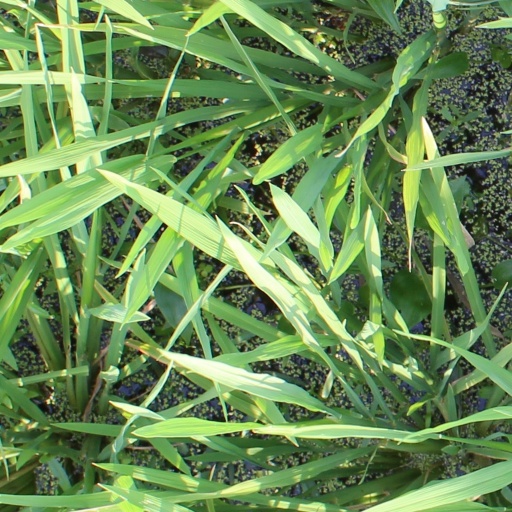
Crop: rice